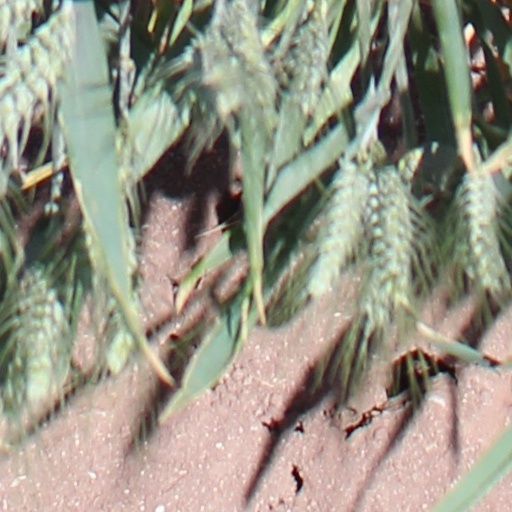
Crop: wheat